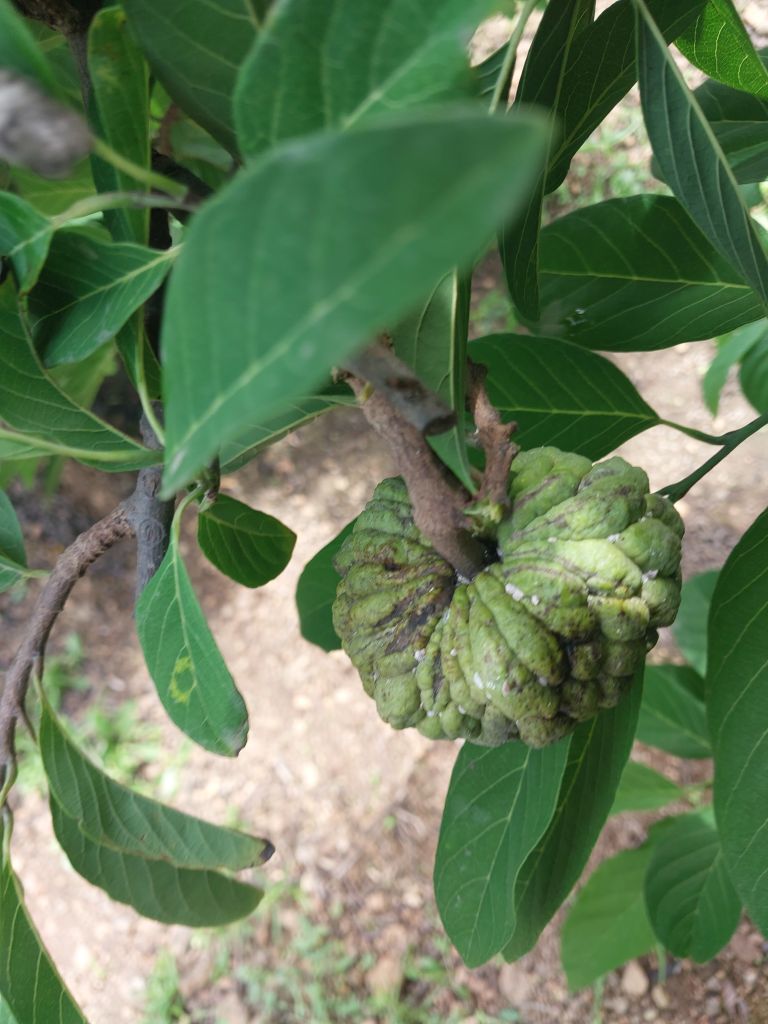
Disease label: Leaf spot on fruit